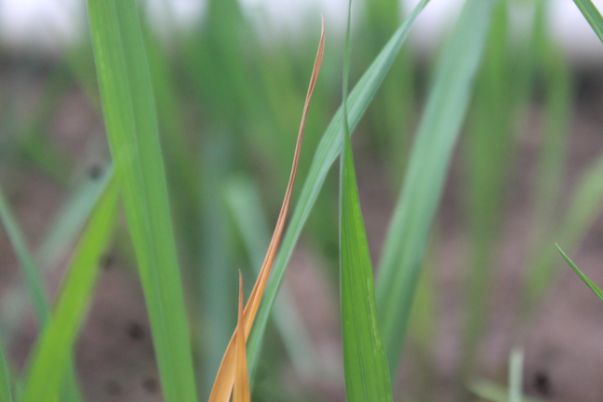
Disease: Tungro